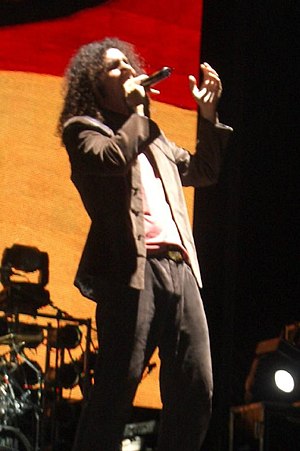
Serj Tankian
Serj Tankian er en amerikansk/armensk musiker. Tankian er bedst kendt for sit arbejde med det alternative metal-band System of a Down. I 2007 udgav Serj Tankian sit første soloalbum ved navn Elect the Dead hvor han selv stod for en stor del af instrumentindspilningerne og al sang.